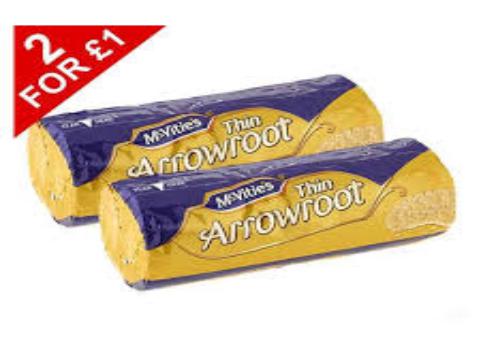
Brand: Arrowroot biscuits
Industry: Food